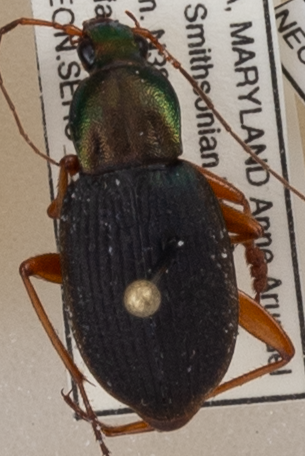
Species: Chlaenius aestivus
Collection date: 2019-07-25
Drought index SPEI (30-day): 0.074
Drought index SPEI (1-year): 1.69
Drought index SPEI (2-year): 1.69